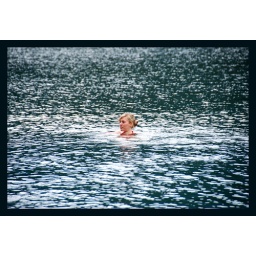
lara in the blue water